Aludel

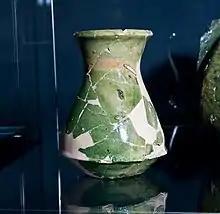
An individual ceramic aludel pot

An aludel ( from Greek , 'smoky, sooty, burnt-colored') is a subliming pot used in alchemy. The term refers to a range of earthen tubes, or pots without bottoms, fitted one over another, and diminishing as they advance towards the top. The lowest is adapted to a pot, placed in a furnace, wherein the matter to be sublimed is placed. At the top is a head to retain the flowers, or condensation, which ascends. An aludel was used as a condenser in the sublimation process and thus came to signify the end-stages of transformation and the symbol of creation. Also called the Hermetic Vase, the Philosopher's Egg, and the Vase of the Philosophy.